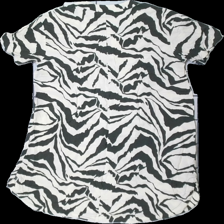
View: back
Type: Dress
Category: Ladies
Brand: Missing
Colors: Beige, Black
Material: 100% viscose
Pattern: Animal print
Cut: Regular
Season: All
Damage location: top left
Damage 2 location: middle left
Damage 3 location: bottom left
Price range: 50-100
Recommended usage: Reuse
Description: zebramönstrad klänning